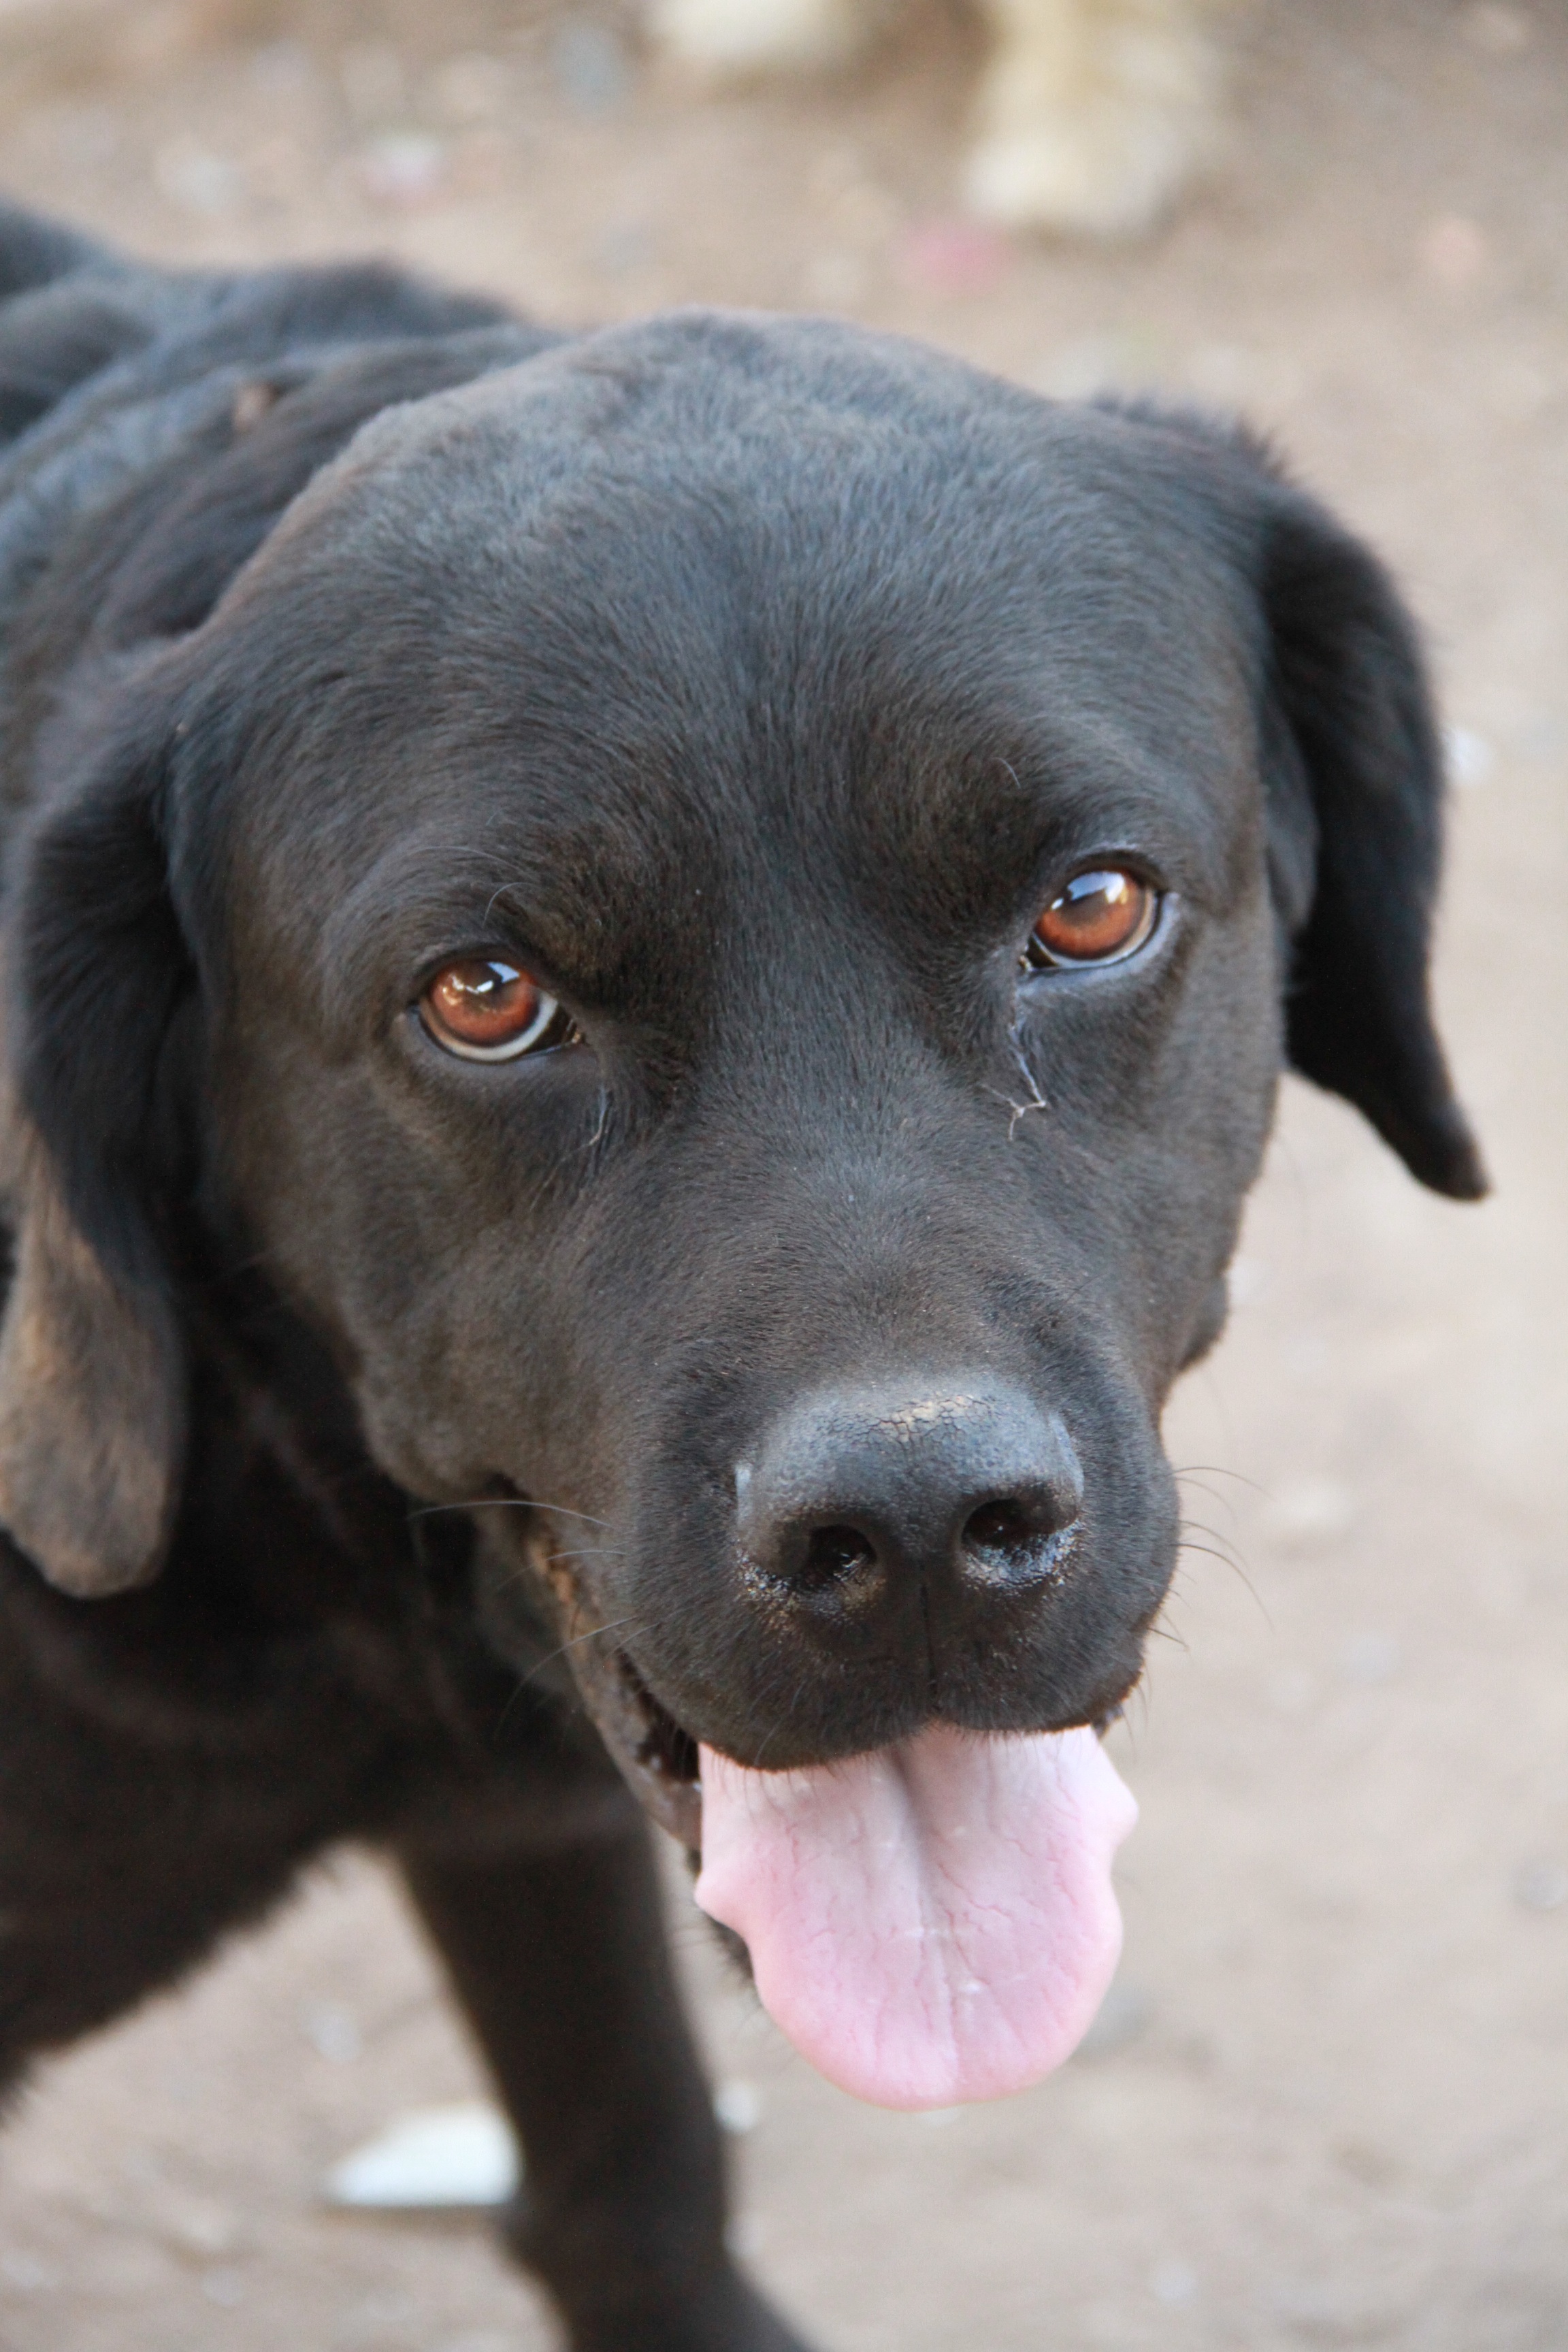
puppy, dog, mammal, black, black dog, snout, vertebrate, labrador retriever, dog breed, domestic animals, retriever, language, dog like mammal, the race